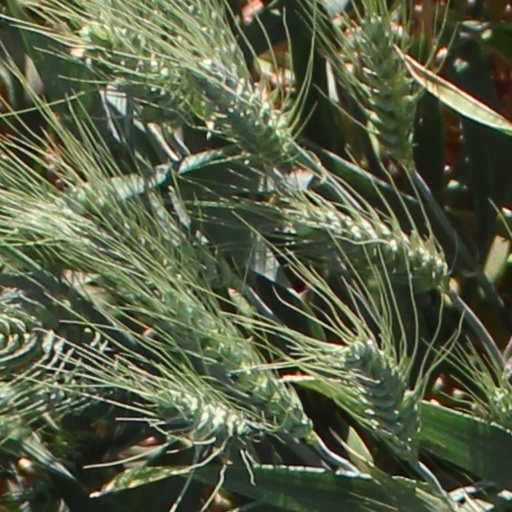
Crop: wheat